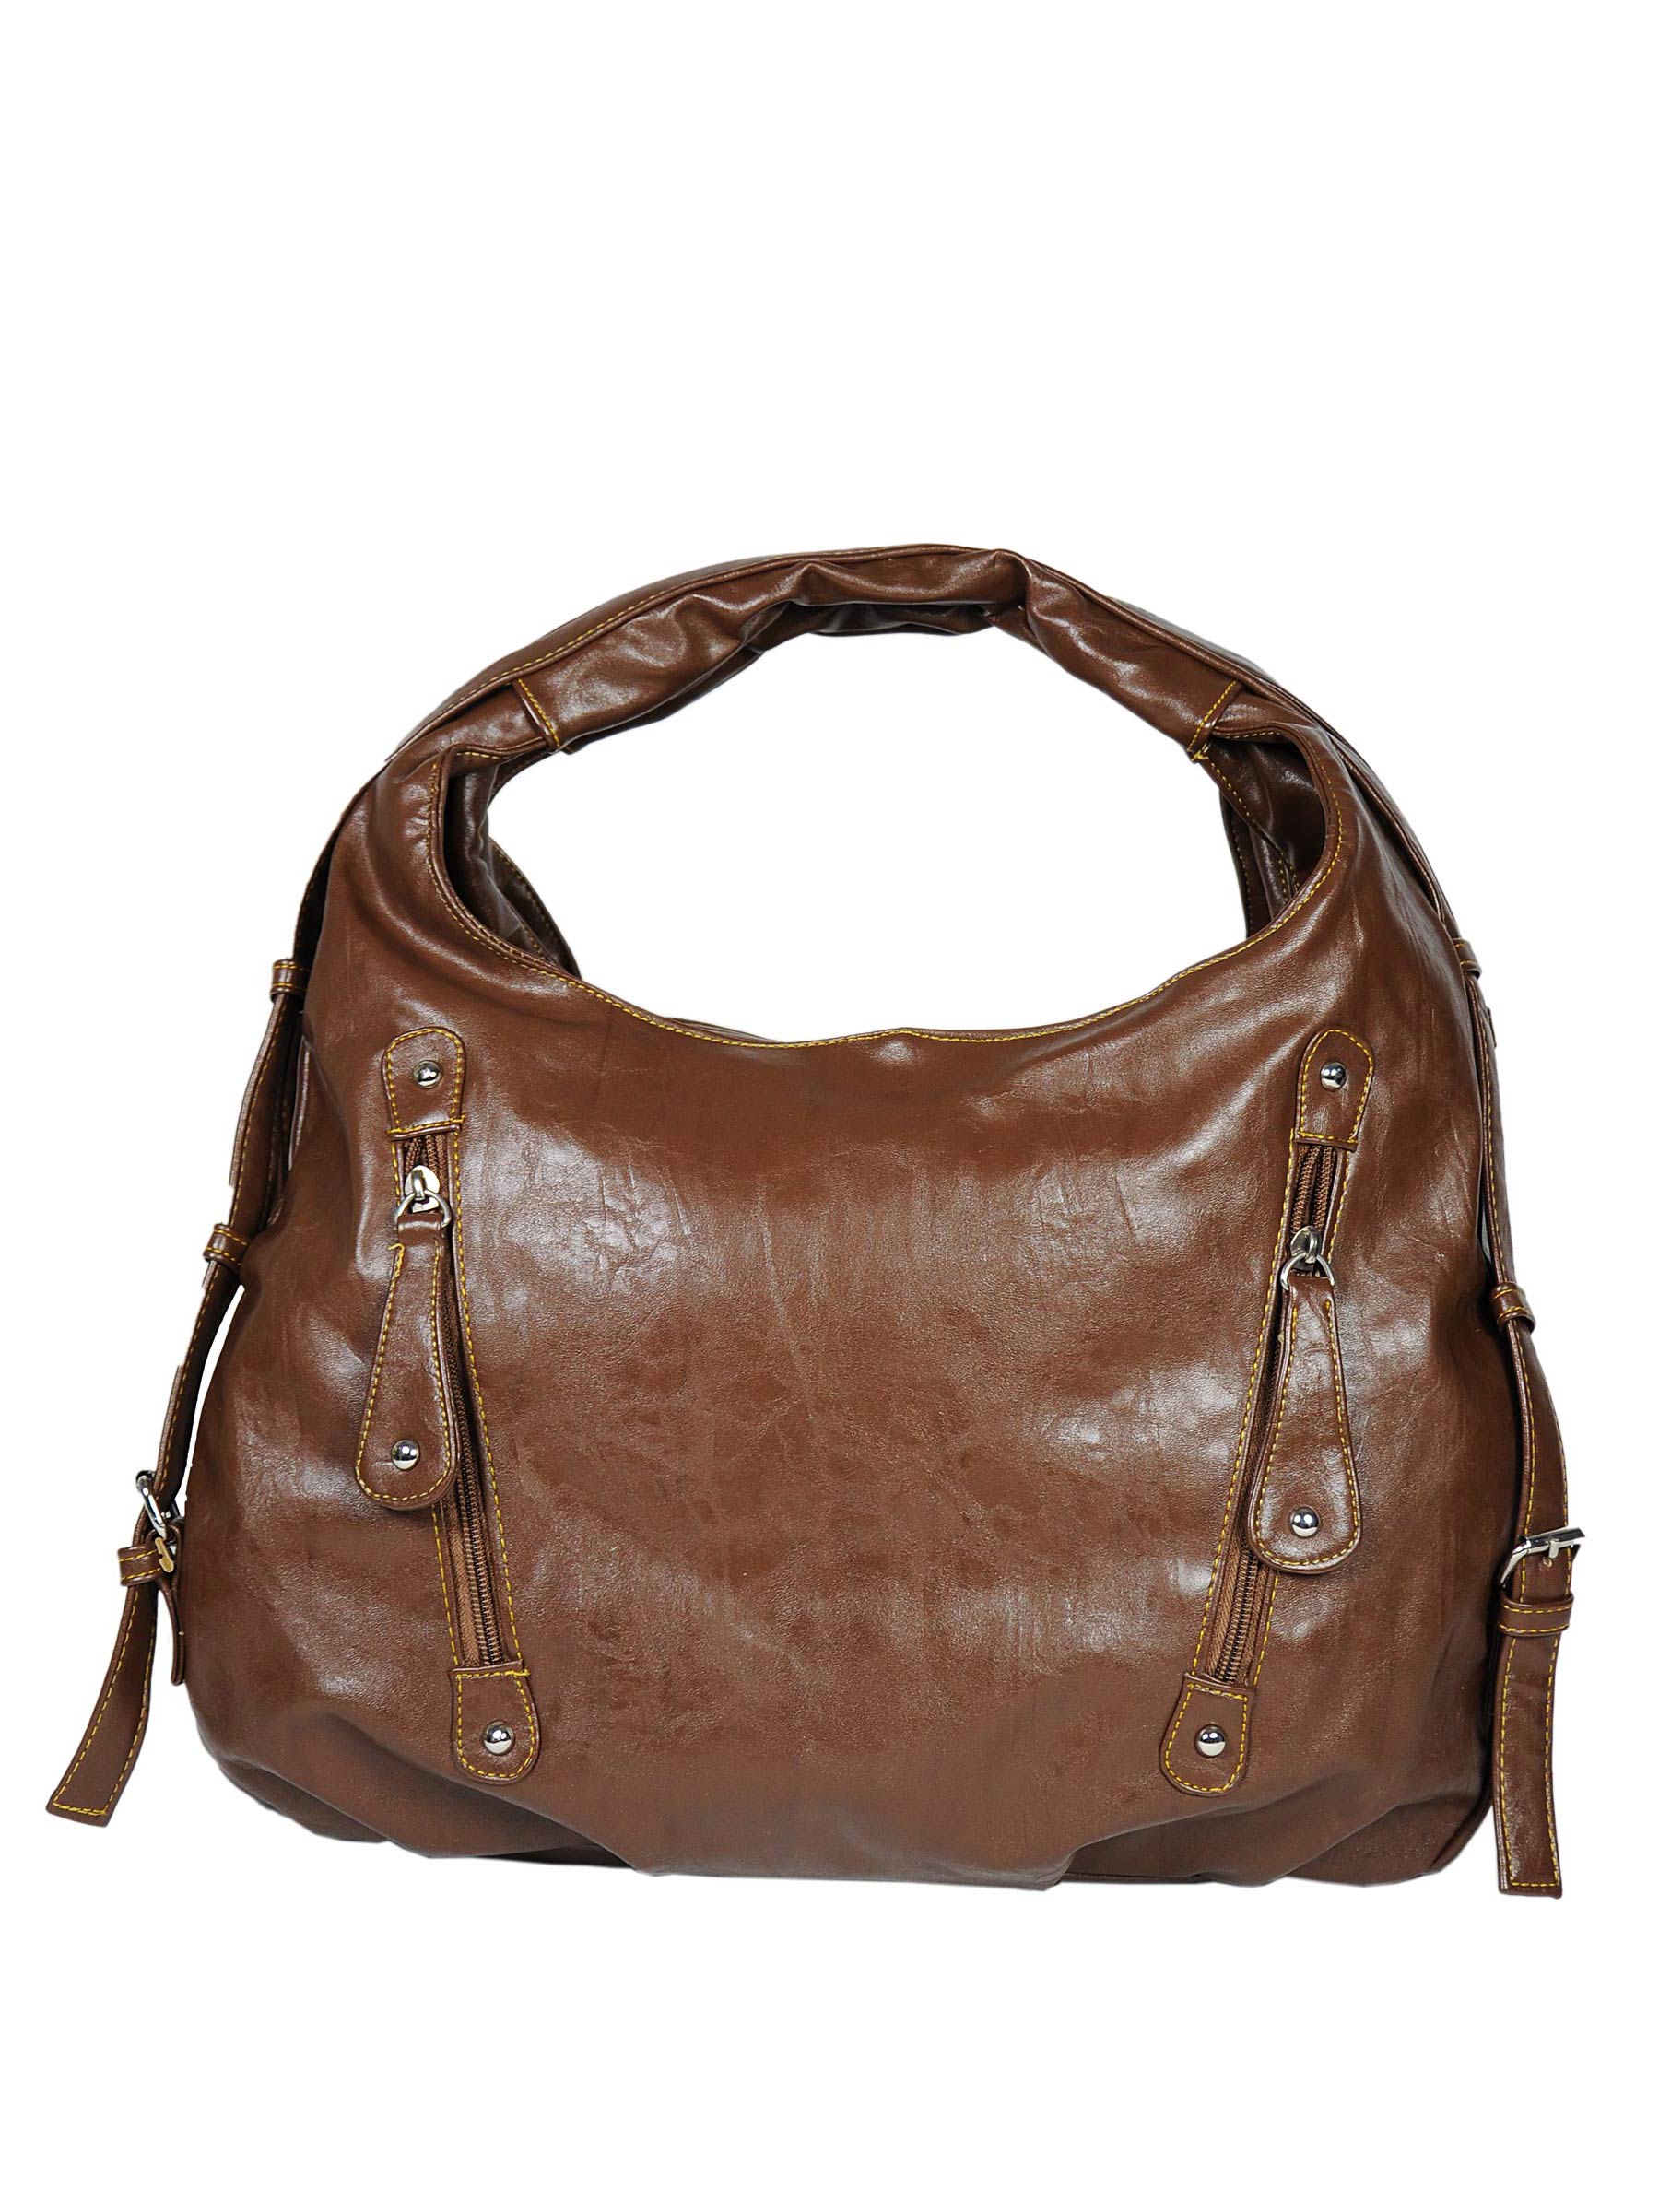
Murcia Women Zoe Brown Handbags
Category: Accessories / Bags / Handbags
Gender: Women
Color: Brown
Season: Winter 2015
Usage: Casual